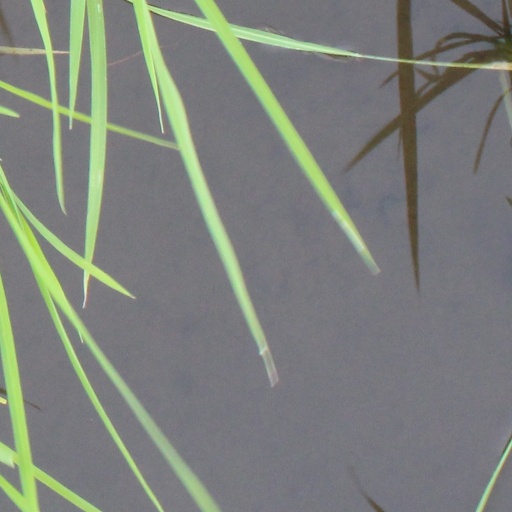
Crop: rice